Hogwarts Legacy

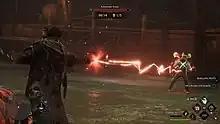
During combat, players primarily use spells and spell combinations. The Cruciatus Curse (depicted) inflicts damage over time and can be combined with other spells or curses.

"Hogwarts Legacy" is an action role-playing game played from a third-person perspective. Players create their character by customizing features such as appearance, voice, and complexion. They also choose whether to be housed in a Witch or Wizard dormitory, as well as one of the four Hogwarts Houses (guided by the Sorting Hat). Each Hogwarts House (Gryffindor, Hufflepuff, Ravenclaw, and Slytherin) features a unique common room accessible only to its members once the house is chosen. Depending on the chosen house, players gain access to exclusive quests. Attending and completing classes is essential to progression, as it unlocks gameplay mechanics, such as broom flight. As the game advances, the player character learns to cast spells, brew potions, and master combat abilities, eventually developing a personalized combat style. Experience points earned through combat, quests, and exploration allow players to level up and enhance their spells, talents, and abilities. Players can engage with various non-player characters (NPCs), with some of them becoming companions. These companions provide dedicated quest lines focused on relationships and can join players on select missions.